South African Class 13 4-8-0TT

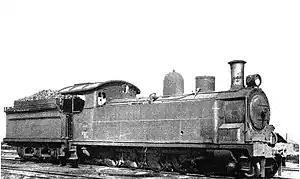
SAR Class 13, c. 1912

The South African Railways Class 13 4-8-0TT of 1905 was a steam locomotive from the pre-Union era in Transvaal.